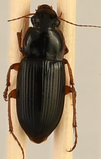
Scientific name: Harpalus pensylvanicus
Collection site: Konza Prairie Agroecosystem NEON (KONA), plot KONA_001